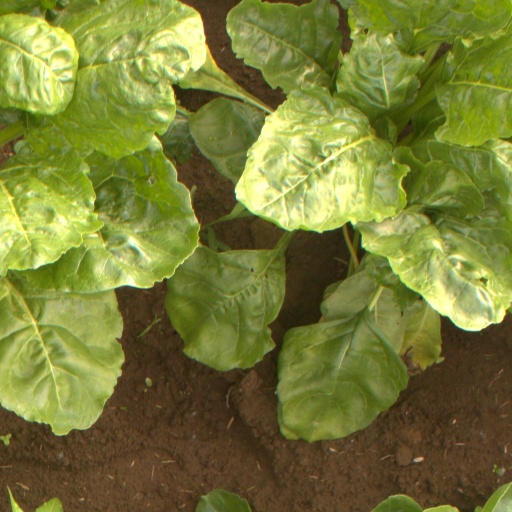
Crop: sugar beet